Karakoa

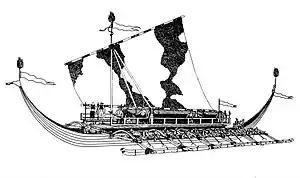
Artist's reconstruction of classic Philippine caracoa, by Raoul Castro

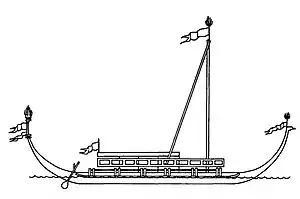
Superstructure of a Visayan caracoa (side view)

Karakoa were large outrigger warships from the Philippines. They were used by native Filipinos, notably the Kapampangans and the Visayans, during seasonal sea raids. "Karakoa" were distinct from other traditional Philippine sailing vessels in that they were equipped with platforms for transporting warriors and for fighting at sea. During peacetime, they were also used as trading ships. Large "karakoa", which could carry hundreds of rowers and warriors, were known as joangas (also spelled juangas) by the Spanish.